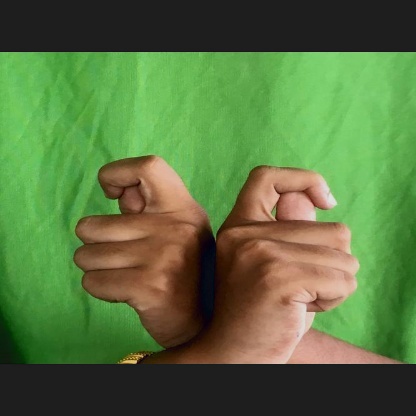
Mudra: Berunda